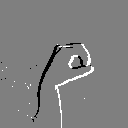
ASL letter: o